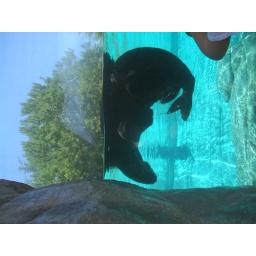
sea lion under the water